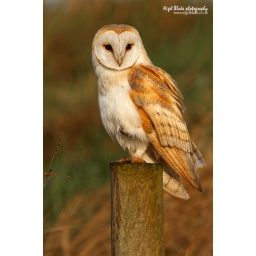
Barn Owl, Tyto alba, bathed in dawn light and perched on a wooden fence post _26K5717